Cold seep

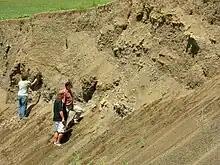
Late Cretaceous cold seep deposit in the Pierre Shale, southwest South Dakota

In the deep sea, the COMARGE project has studied the biodiversity patterns along and across the Chilean margin through a complexity of ecosystems such as methane seeps and oxygen minimum zones, reporting that such habitat heterogeneity may influence the biodiversity patterns of the local fauna. Seep fauna include bivalves of families Lucinidae, Thyasiridae, Solemyidae ("Acharax" sp.), and Vesicomyidae ("Calyptogena gallardoi") and polychaetes ("Lamellibrachia" sp. and two other polychaete species). Furthermore, in these soft reduced sediments below the oxygen minimum zone off the Chilean margin, a diverse microbial community composed by a variety of large prokaryotes (mainly large multi-cellular filamentous "mega bacteria" of the genera "Thioploca" and "Beggiatoa", and of "macrobacteria" including a diversity of phenotypes), protists (ciliates, flagellates, and foraminifers), as well as small metazoans (mostly nematodes and polychaetes) has been found. Gallardo et al. (2007) argue that the likely chemolithotrophic metabolism of most of these mega- and macrobacteria offer an alternative explanation to fossil findings, in particular to those from obvious non-littoral origins, suggesting that traditional hypotheses on the cyanobacterial origin of some fossils may have to be revised.